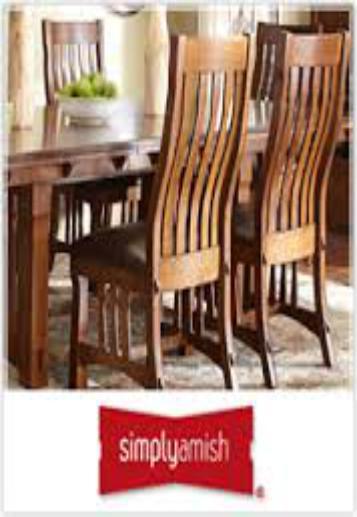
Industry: Necessities